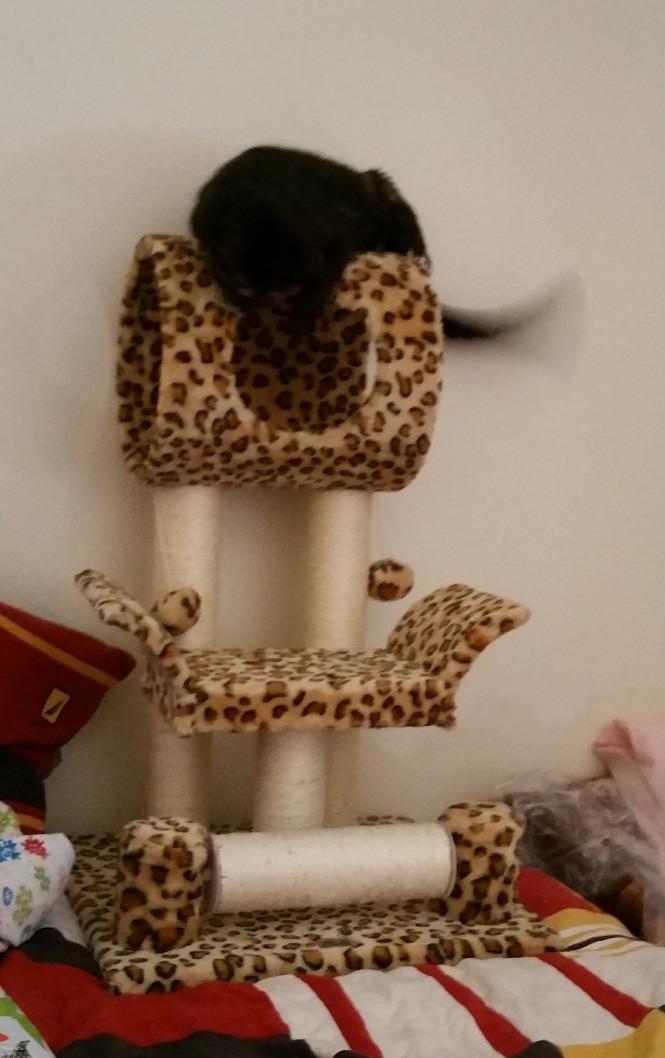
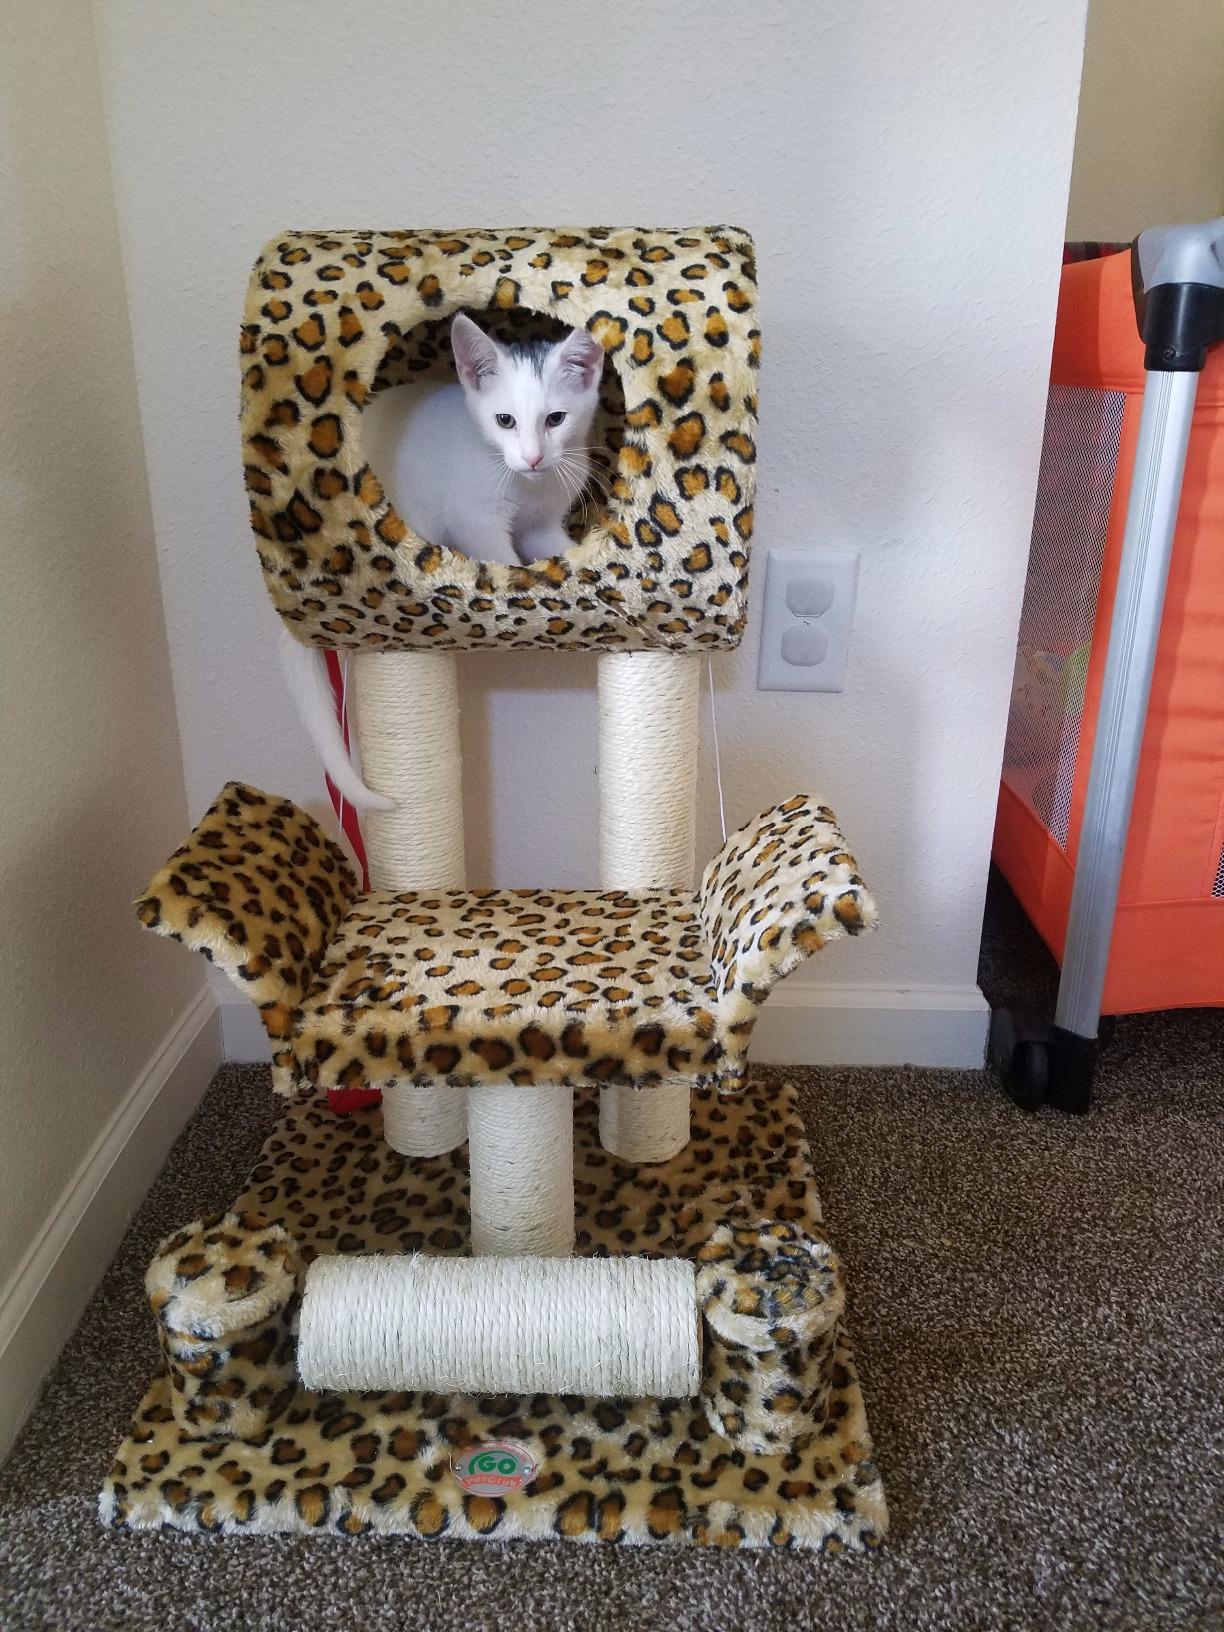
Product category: items_cat tree
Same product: yes